Duchess Maria Dorothea of Württemberg

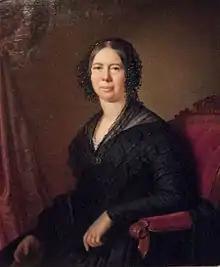
Archduchess Maria Dorothea

Maria Dorothea was the eldest of five children born to Duke Louis of Württemberg and his second wife Princess Henriette of Nassau-Weilburg. She was born in Carlsruhe (now Pokój), Silesia, now Poland.